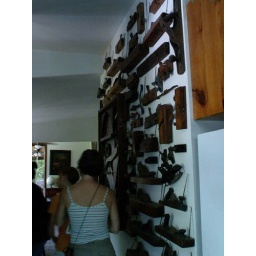
Solomon's Castle- The "plane" wall in the kitchen